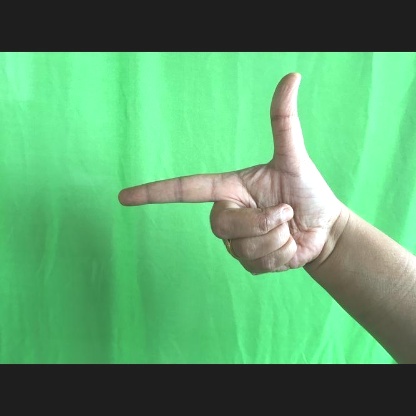
Mudra: Chandrakala